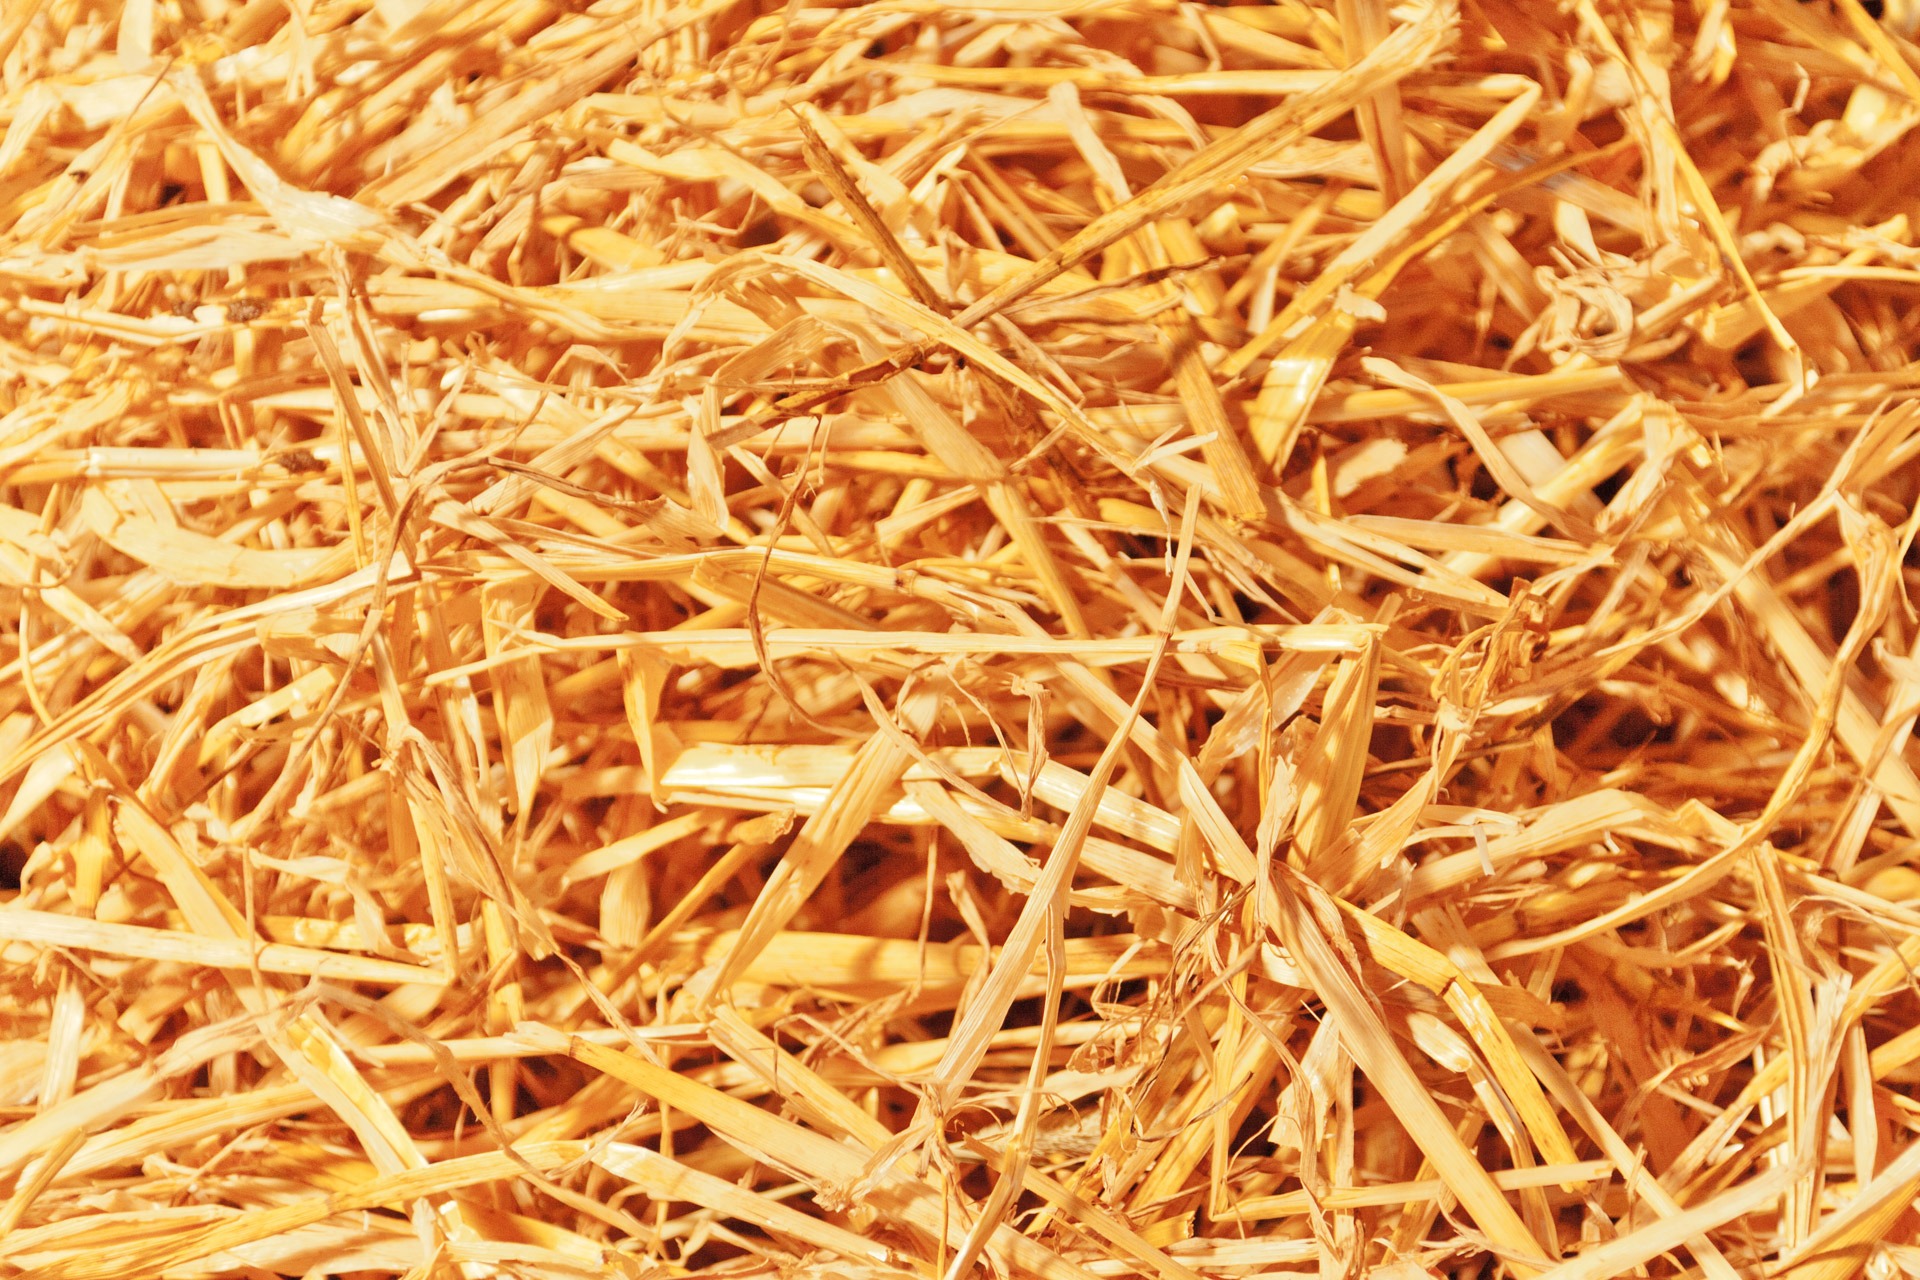
grass, abstract, plant, hay, farm, wheat, texture, dry, pattern, dish, food, golden, harvest, produce, vegetable, crop, yellow, agriculture, cereal, background, straw, wallpaper, grass family